Syria–Turkey barrier

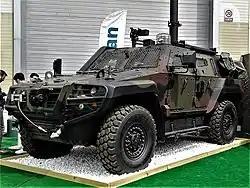
Turkey's armored Cobra II is used to patrol the Turkish side of the border wall.

The construction of Turkey's armored Cobra II military vehicles, which are now being used to patrol the border to Syria, has been funded by the European Union.